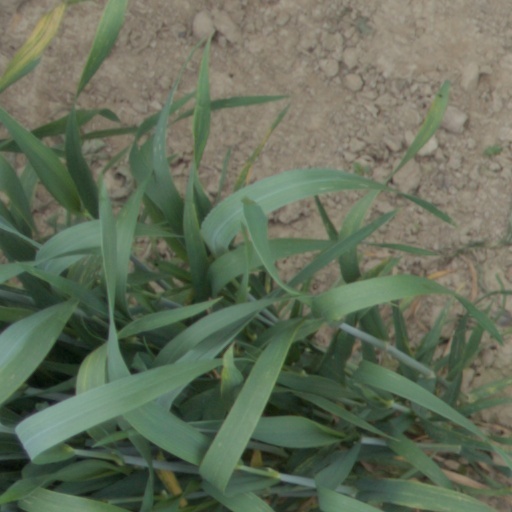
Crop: wheat